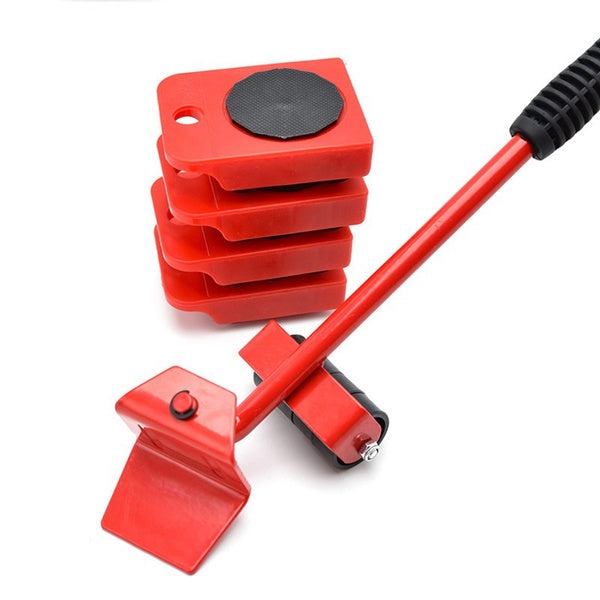
Furniture Lifter Mover Tool Set Heavy Duty Furniture Shifting and Mover
Heavy Furniture Lifter and Mover Tool Set, Furniture Shifting Tool, Easy Mover Appliance Roller Lifter Moving System with 4 Wheel Sliders Lifter Kit ( furniture mover & furniture lifter ) The 5-piece furniture lifter tool makes moving and cleaning easier! Mobile furniture tools give you an amazing experience of moving heavy furniture and appliances without any damage. Help you redesign and re-arrange your living space without hesitation. The set is equipped with a furniture lifter + 4 moving pad sliders. This convenient device has a rolling rod lip that can be mounted under most objects to reduce the pulling force of the lower back when raised. Features It can withstand a weight of 150 kg / 330 Lbs, so you can easily move furniture or heavy objects. Clean or move, no longer have to worry about how to move heavy furniture, moving the pad slider is your ideal choice. Suitable for any home or office furniture, such as sofas, bookcases, tables, chairs, beds, pianos, washers/dryers, refrigerators, filing cabinets, pool tables, pianos, equipment, sports equipment, etc. How to Use Place the furniture lifter under the furniture and lift it up. Slide the 4 Mover pads into the 4 corners of the furniture. Remove the furniture lifter and move the furniture through the 4 mover pad sliders. Move the pad slider only to go straight. If you need to turn, you can insert your finger into the hole in the power crane and turn it in the desired direction. Specification: Material: steel body, ABS plastic roller, A3 mast, PVC handle, spray surface Product weight: 1.3KG Sliding pad size: 105mm (L) x 80mm (W) x 22mm (H) Color box size: 330mm (L) x 100mm (W) x 100mm (H) Package Includes 1 x red furniture lifter 4 x red sliders "
Brand: Avaneeta Enterprise
Category: Hardware > Tools > Dollies & Hand Trucks > Appliance Dollies